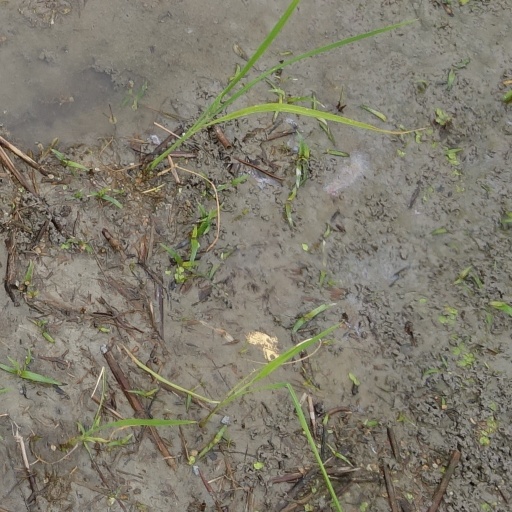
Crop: rice